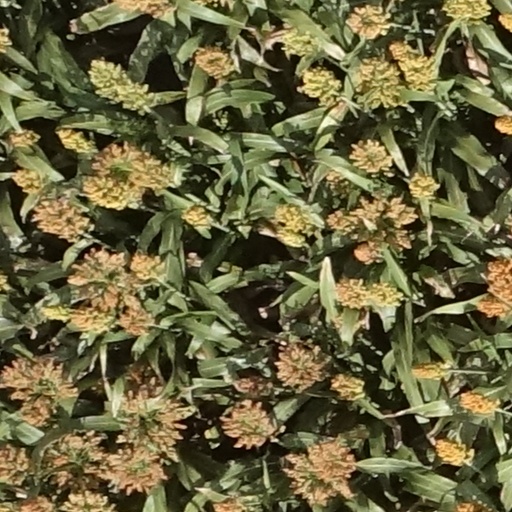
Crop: sorghum